Paul Barnes (designer)

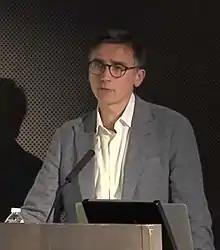

Paul Barnes (born 1970, Harlow, England) is a graphic designer and typographer.